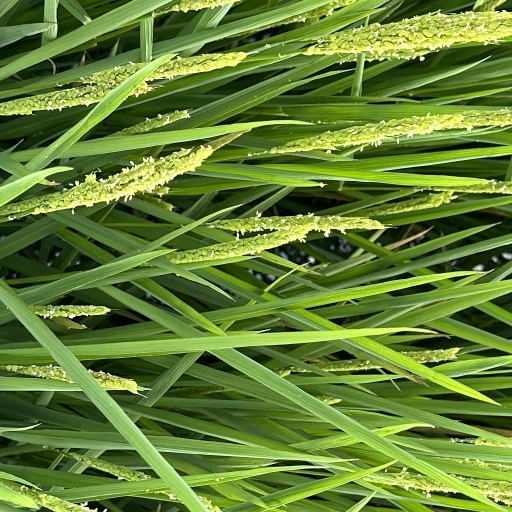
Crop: rice